Bowser

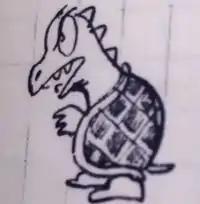
The earliest known concept artwork for Bowser.

Bowser was created by Nintendo designer and producer Shigeru Miyamoto. Miyamoto had first envisioned Bowser as an ox, based on the ox-like King Gruesome from the Toei Animation film "Alakazam the Great". However, Nintendo designer Takashi Tezuka pointed out that the character looked a lot more like a turtle than an ox. Miyamoto and Tezuka then began to redesign his look to reflect a leader of the turtle-like Koopa Troopas. In his final design, Miyamoto commented that he could make Bowser "look cool now". During the development of "Super Mario Bros.", Miyamoto contemplated commissioning the game's art to a manga artist or illustrator. However, due to a lack of time, he created the game's original box art himself. Bowser is depicted in this artwork in a way that differs from later renditions, with the most noticeable differences being his gray-blue complexion and lack of horns. Miyamoto received inspiration for the character's appearance from an anime film version of the Chinese novel "Journey to the West", which was renamed "Alakazam the Great" during the film's Ameri period. Yōichi Kotabe based Bowser's final design on the Chinese softshell turtle, which he recognized as highly aggressive, reflecting Bowser's short temper.